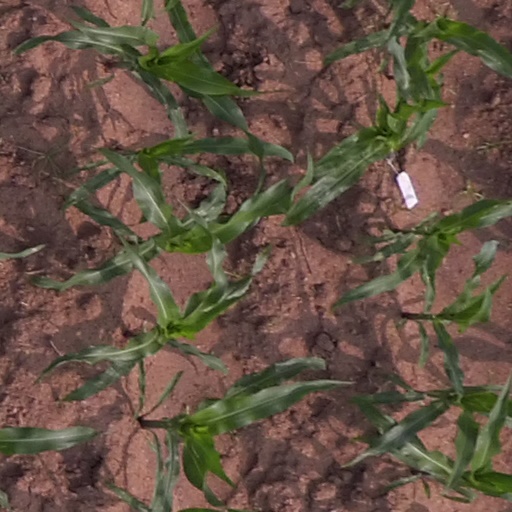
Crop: maize; corn